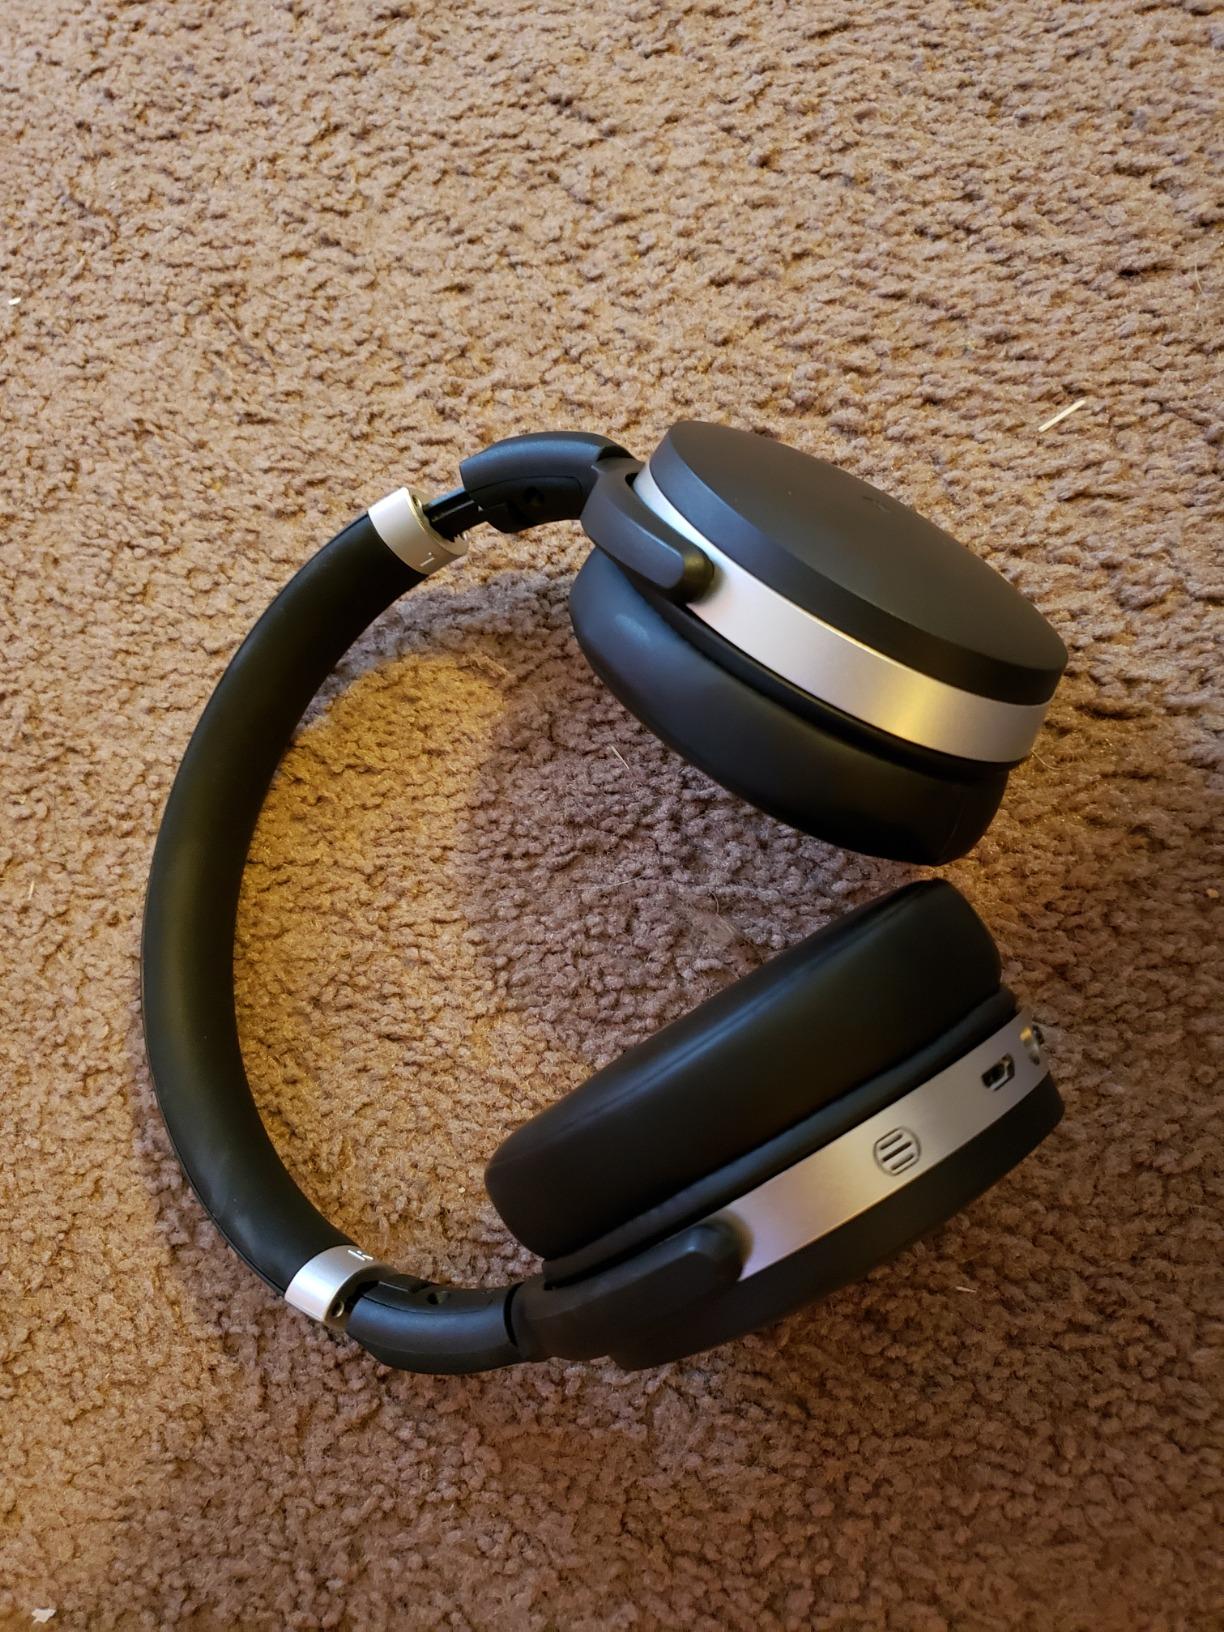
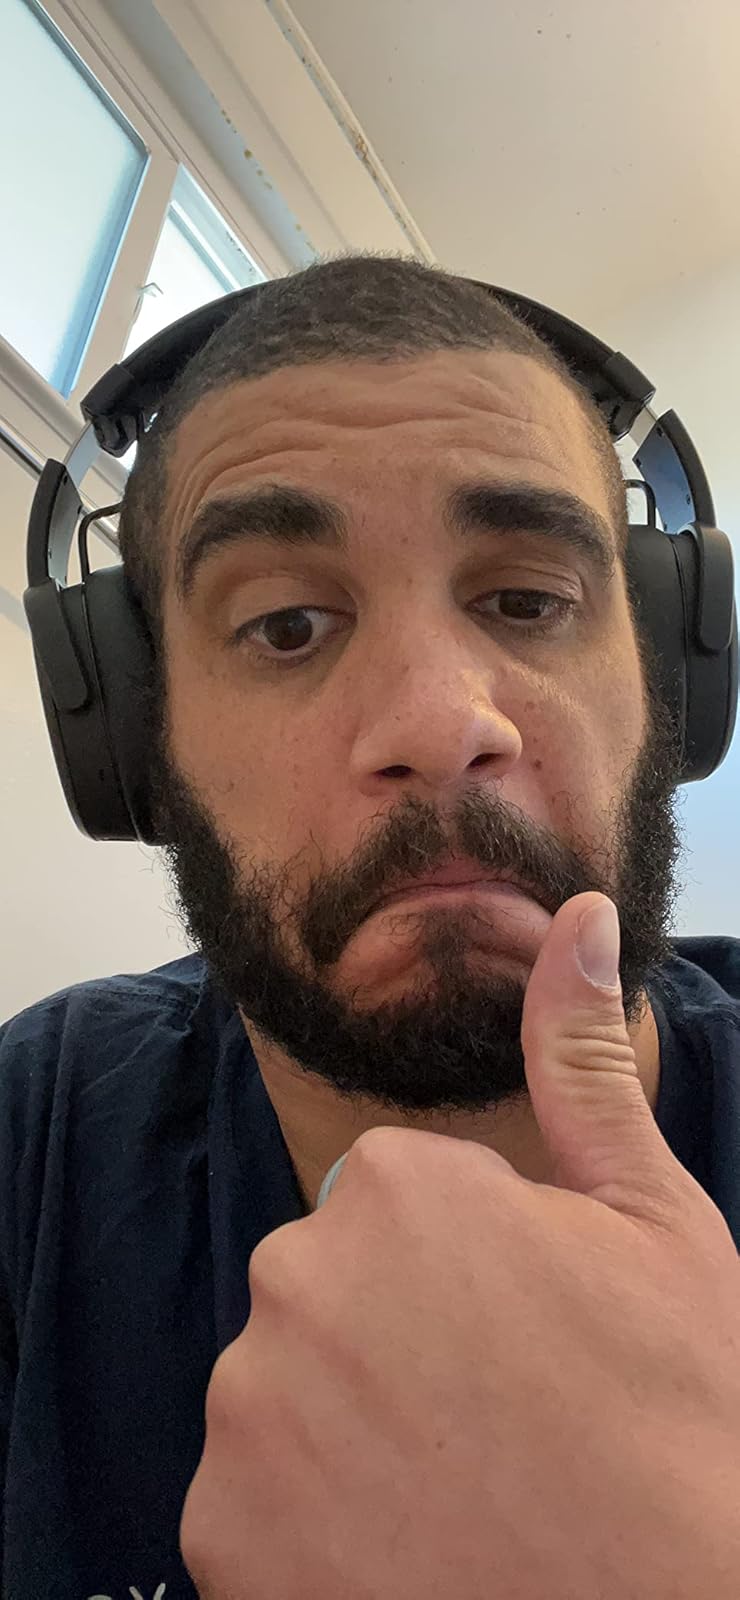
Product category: headphones
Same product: no